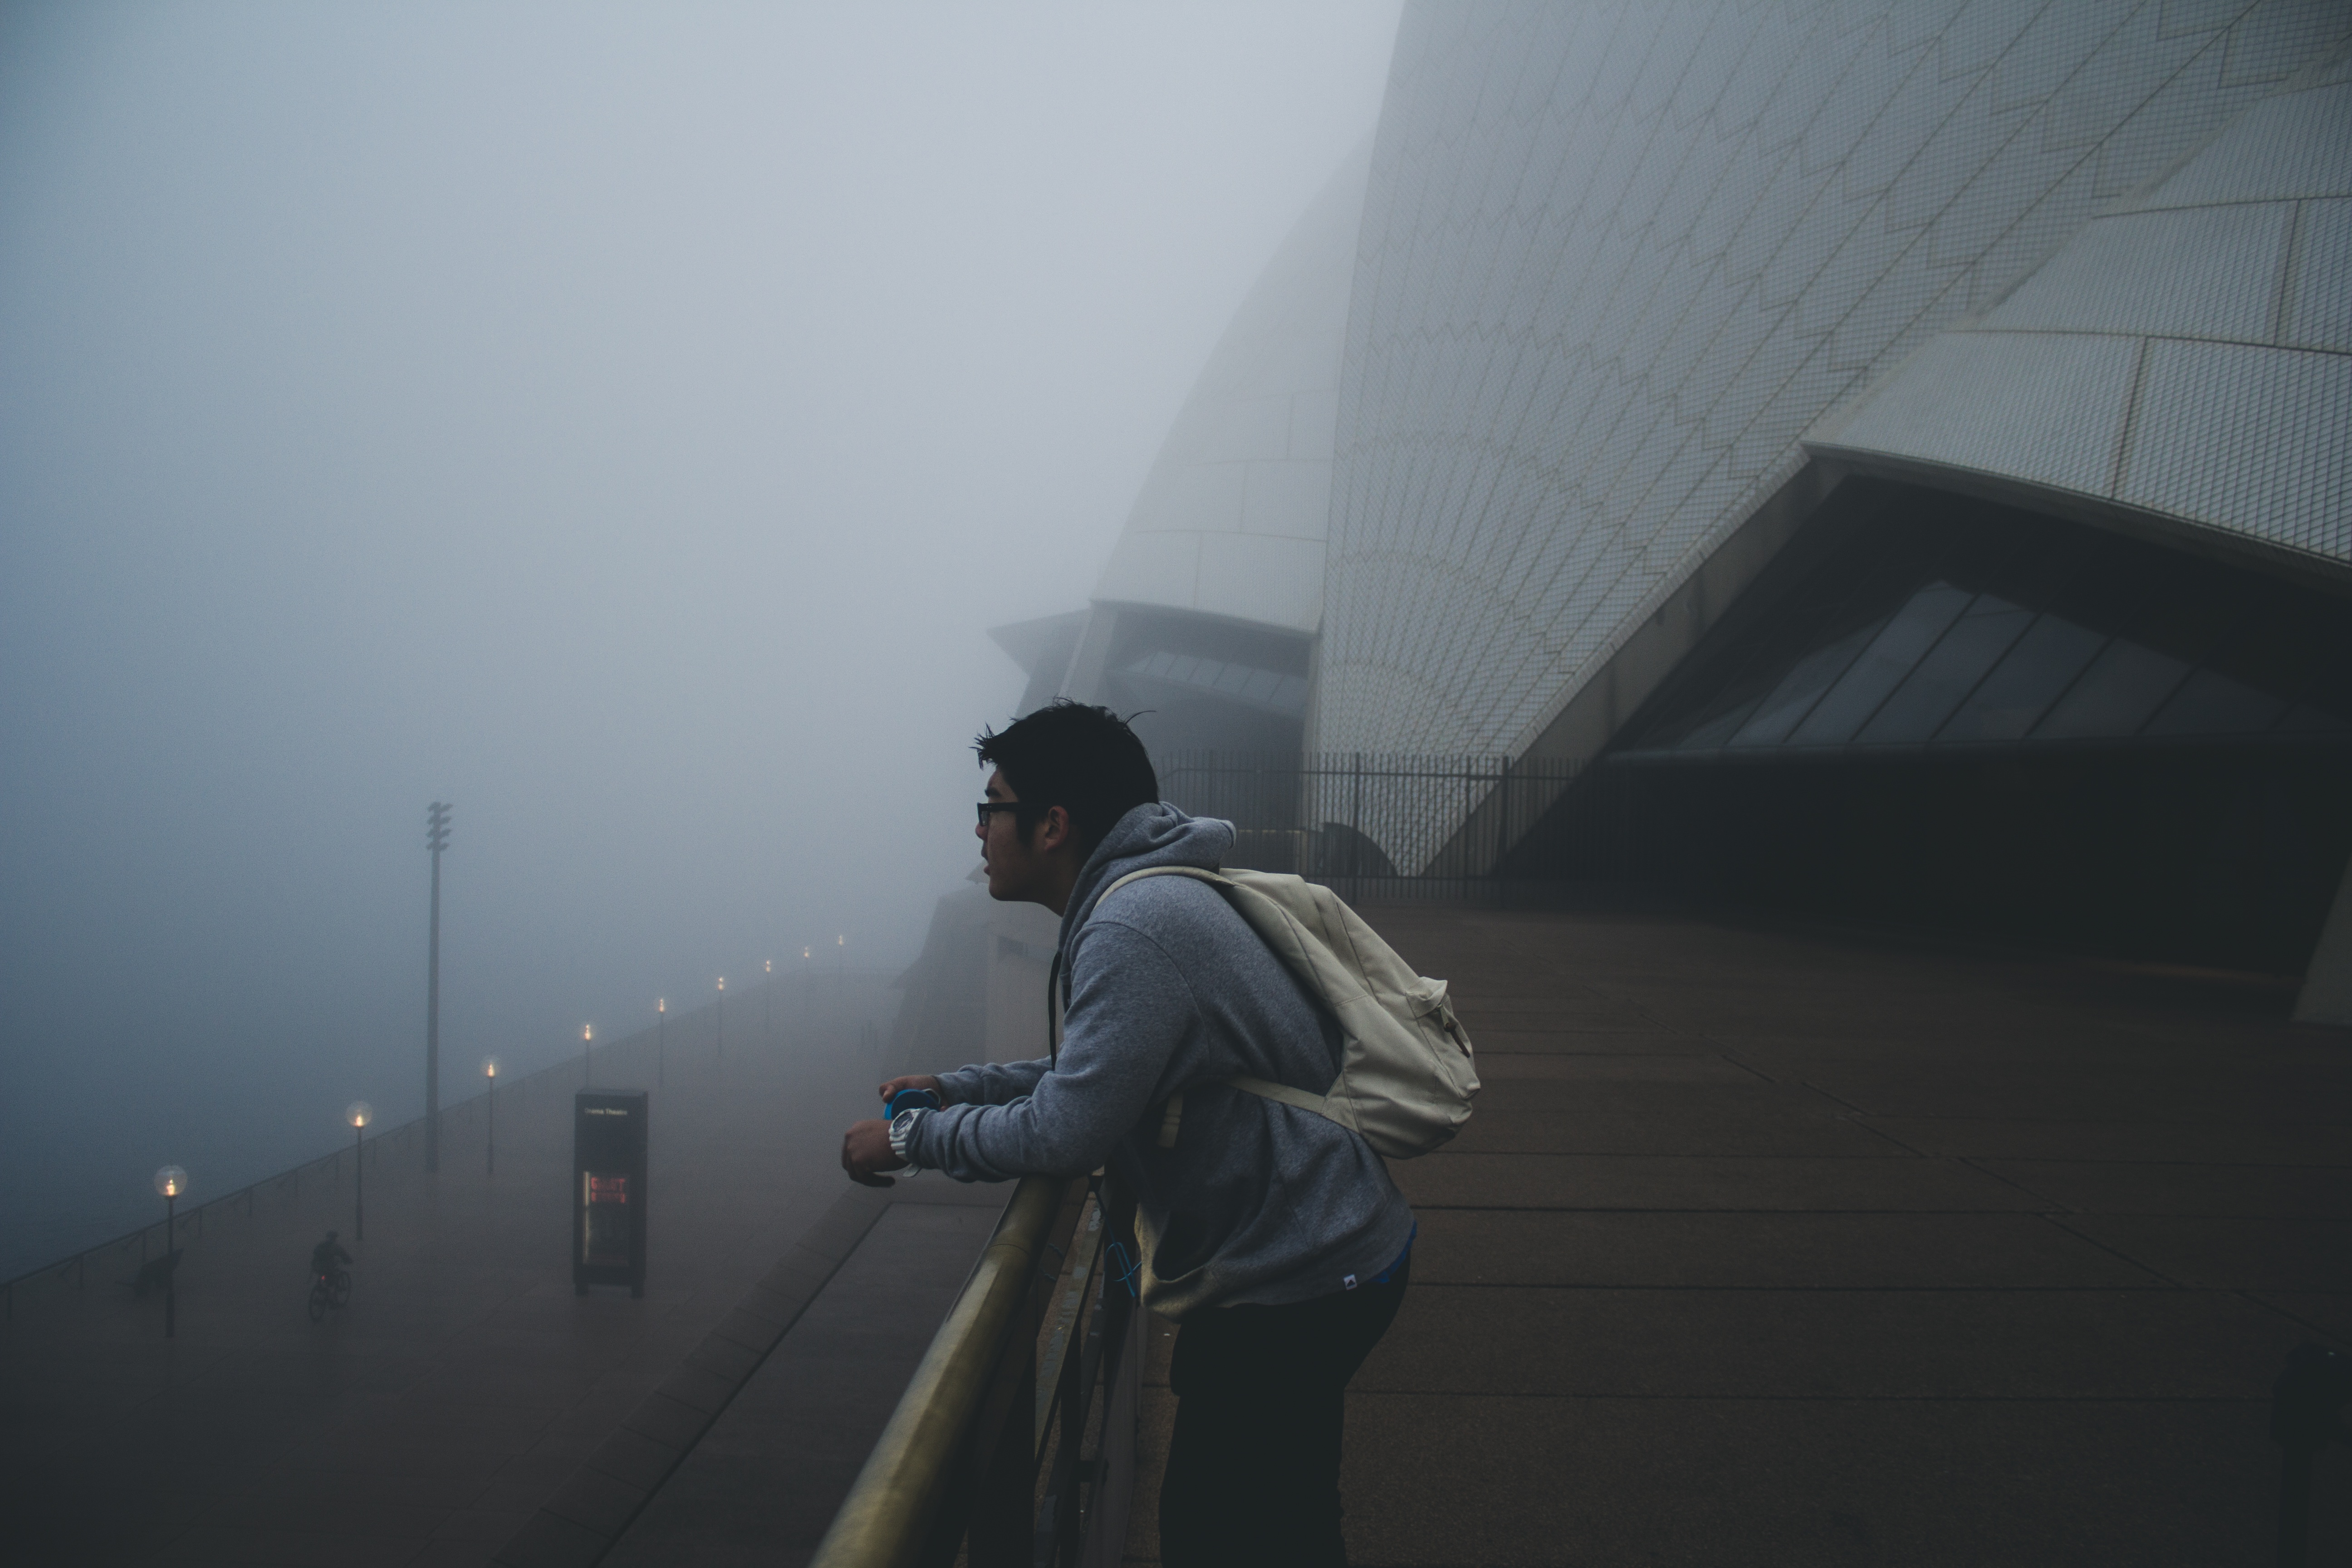
light, fog, mist, morning, weather, haze, darkness, snapshot, screenshot, atmospheric phenomenon, atmosphere of earth